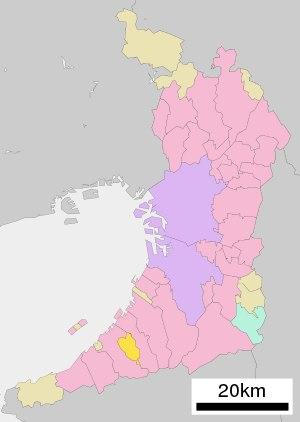
Kumatori est un bourg du district de Sennan, dans la préfecture d'Osaka au Japon.